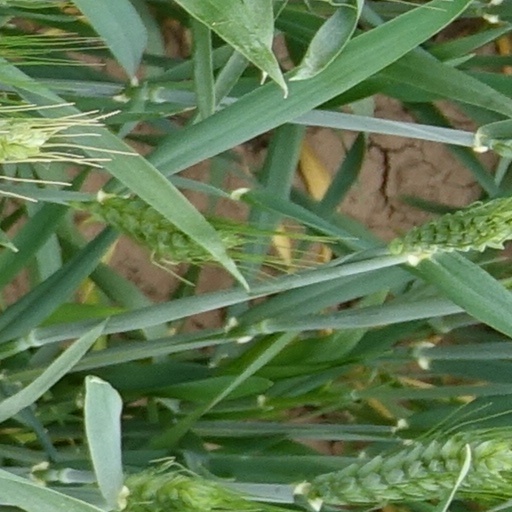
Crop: wheat